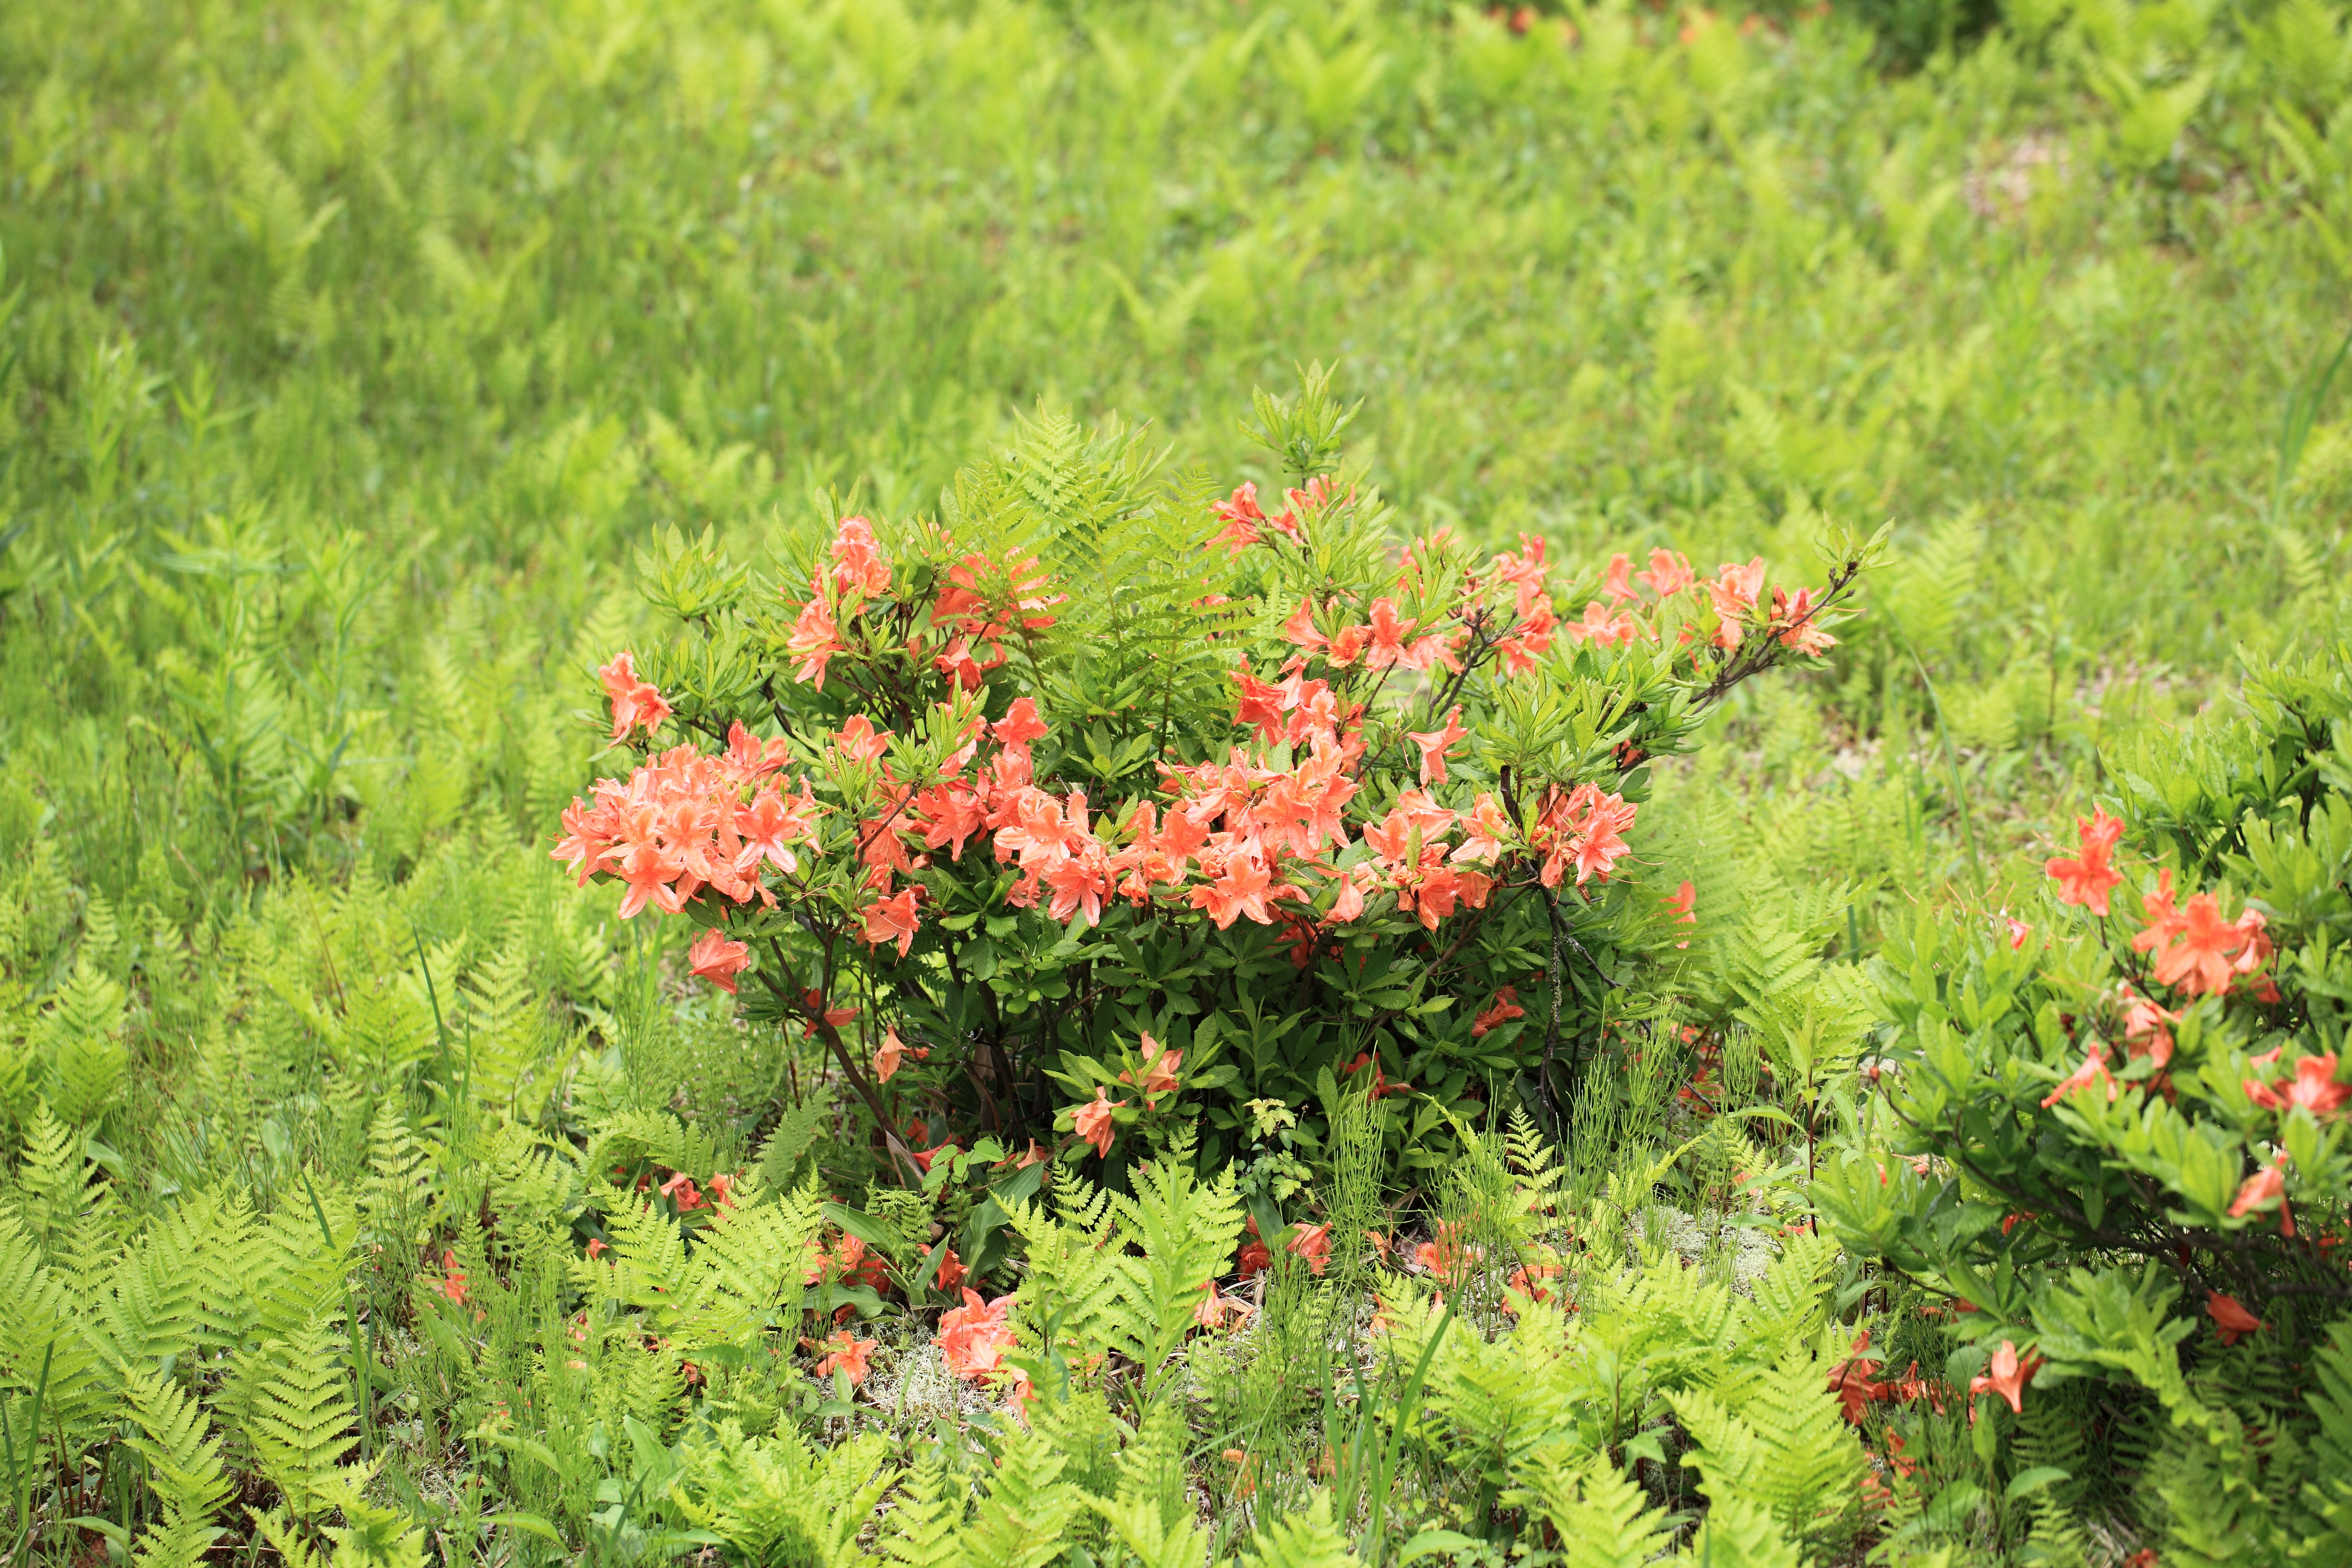
plant, lawn, meadow, prairie, flower, high, botany, garden, flora, wildflower, vegetation, shrub, rhododendron, 5d, hires, markii, hi, res, resolution, nagano, suwa, fujimi, nyuukasayama, azalea, japonicum, flowering plant, molle, japaneseazalea, land plant